Last Word (cocktail)

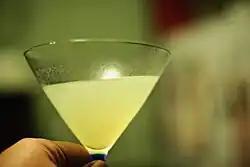

The Last Word is a gin-based cocktail originating at the Detroit Athletic Club in the 1910s, shortly before the start of Prohibition. After a long period of obscurity, it enjoyed a renewed popularity in the cocktail renaissance of the 2000s after being discovered by bartender Murray Stenson of the Zig Zag Café in Seattle.